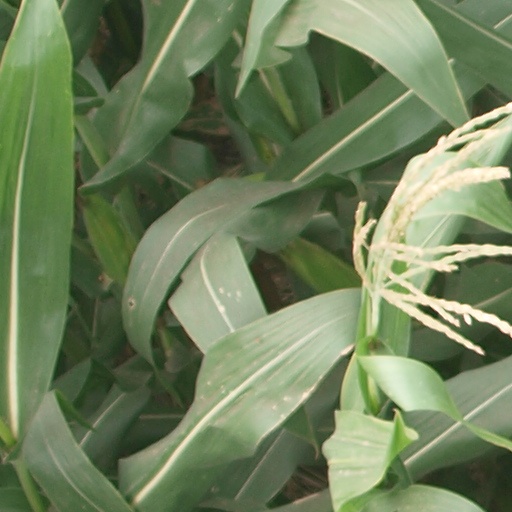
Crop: maize; corn